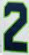
Number: 2